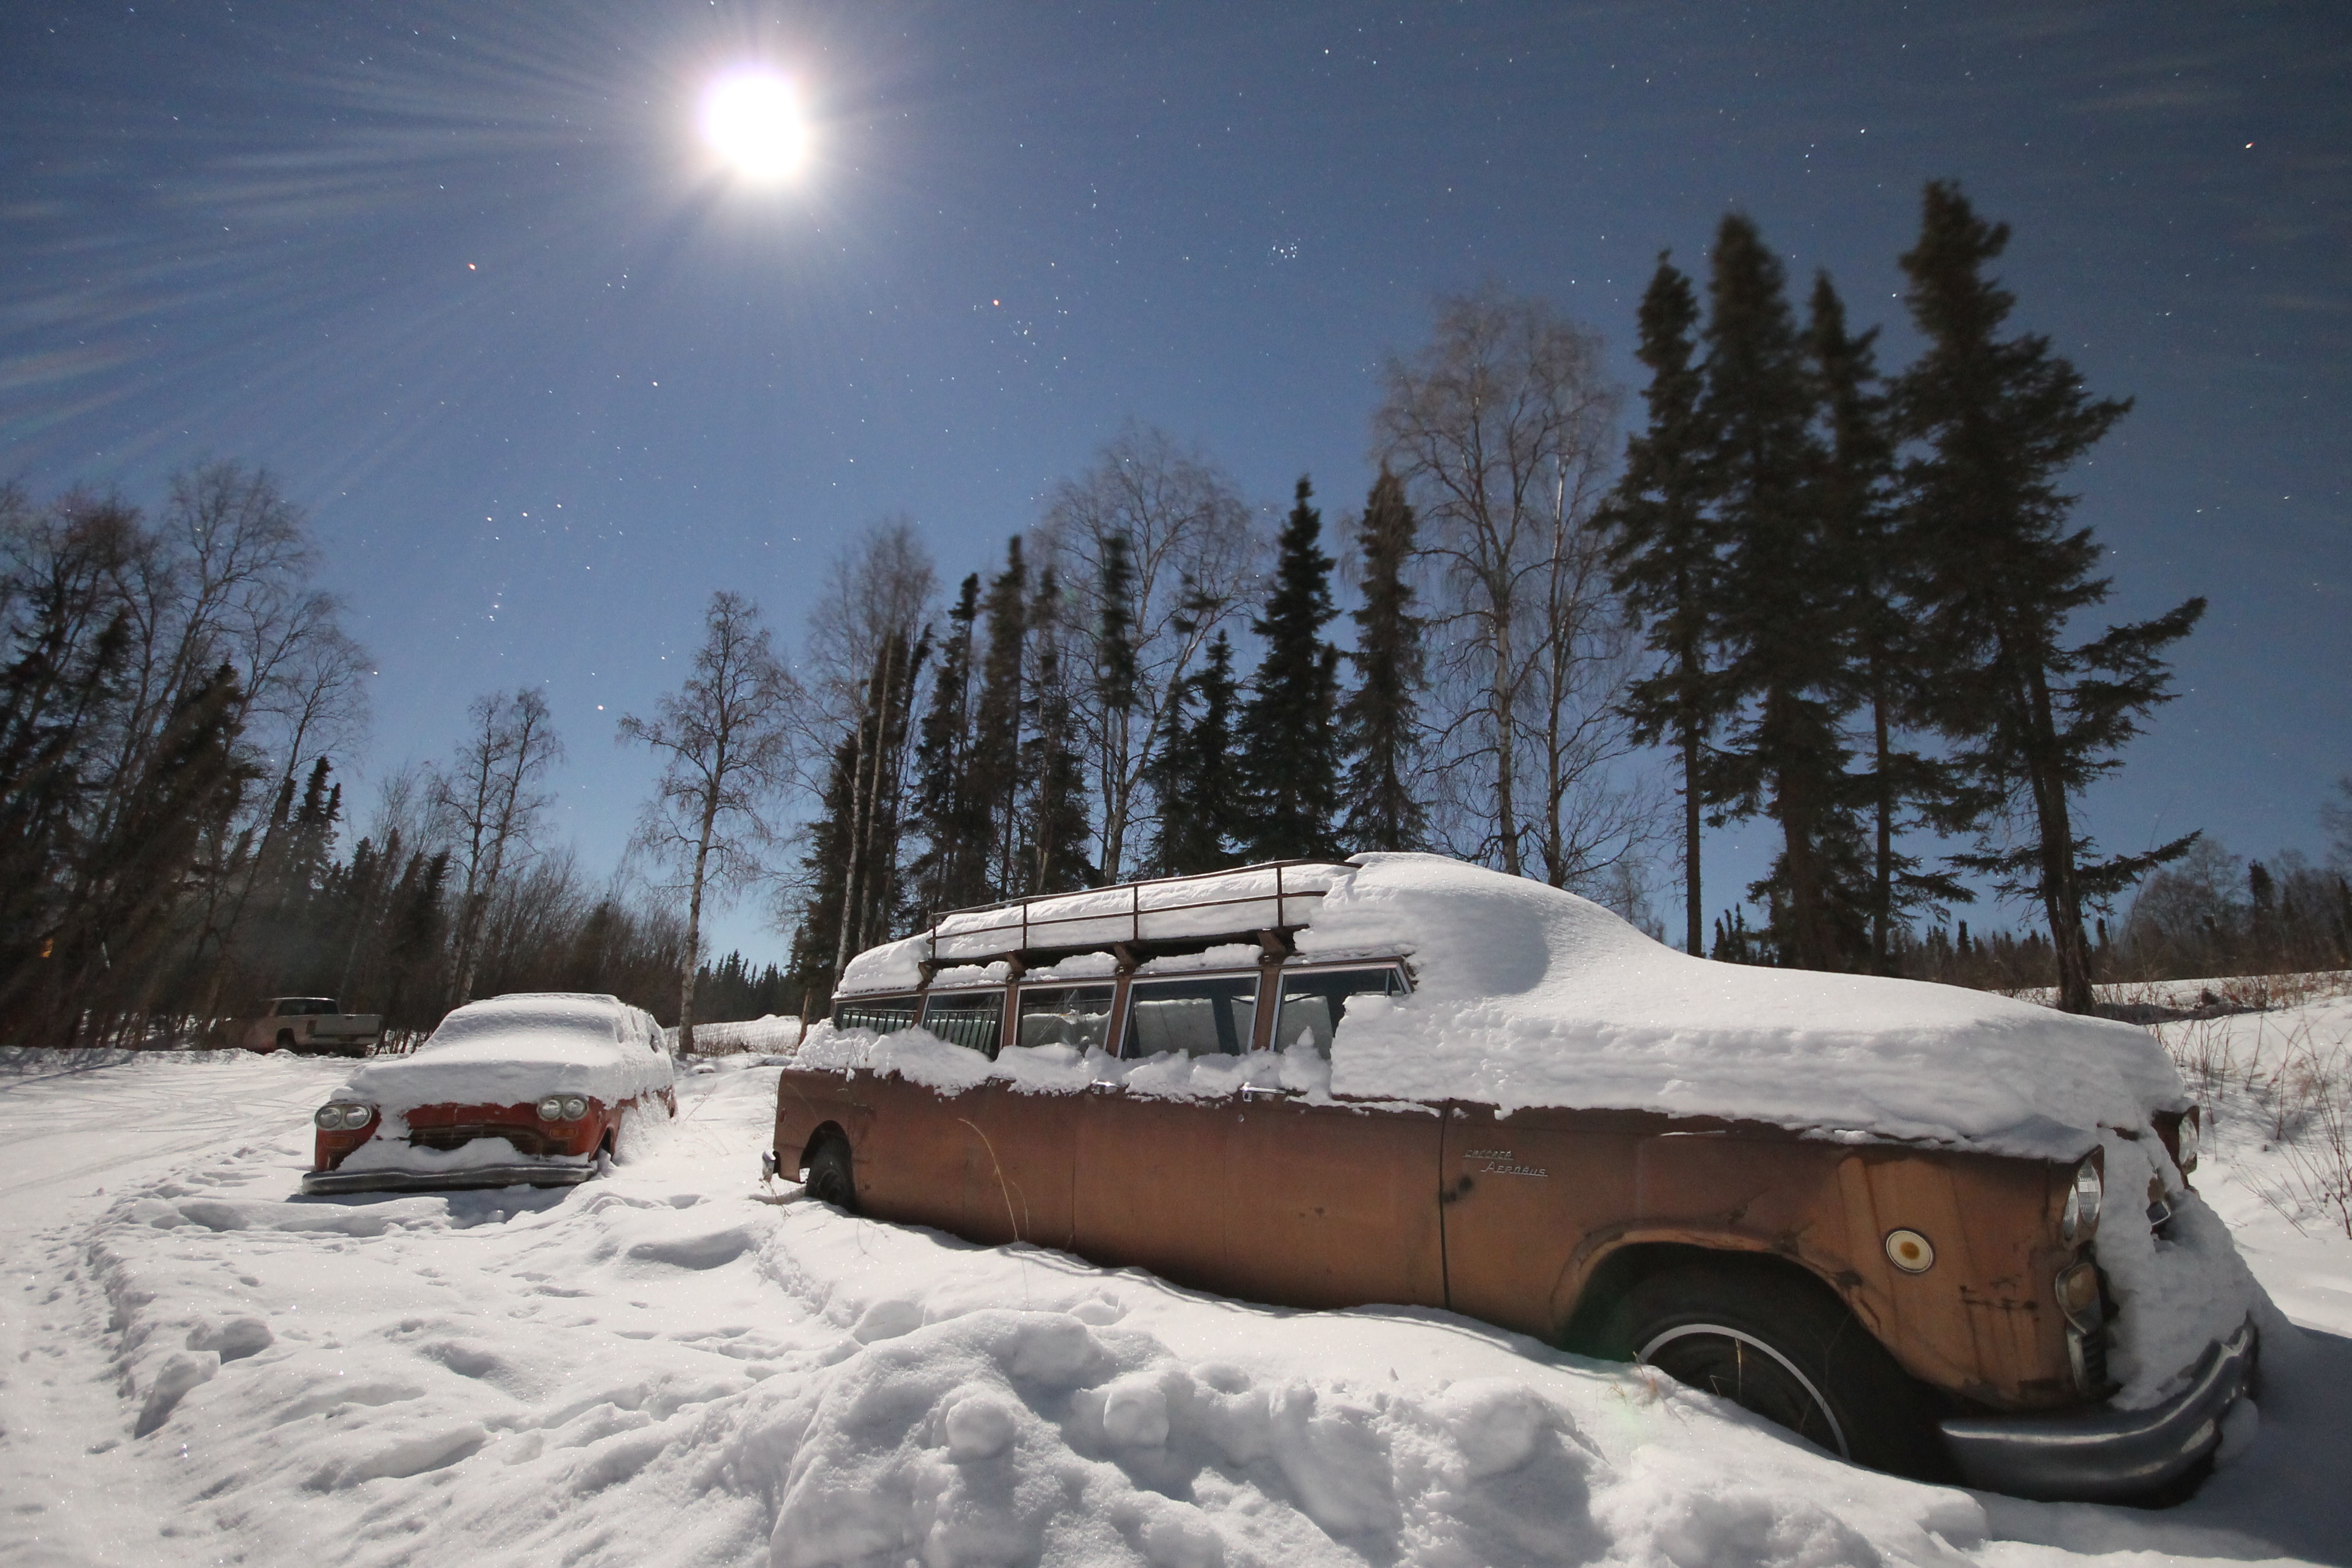
snow, winter, car, vintage, automobile, retro, vehicle, weather, season, old car, winter sport, blizzard, freezing, atmosphere of earth